Proposed locations for Atlantis

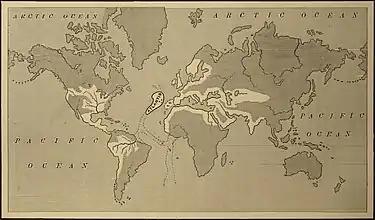
A map showing the supposed extent of the Atlantean Empire. From Ignatius L. Donnelly's "Atlantis: the Antediluvian World", 1882.

There exist a variety of speculative proposals that real-world events could have inspired Plato's fictional story of Atlantis, told in the "Timaeus" and "Critias". While Plato's story was not part of the Greek mythic tradition and his dialogues use it solely as an allegory about hubris, speculation about real natural disasters that could have served as inspiration have been published in popular accounts and in a few academic contexts. Additionally, many works of pseudohistory and pseudoarchaeology treat the story as fact, offering reinterpretations that tie to national mysticism or legends of ancient aliens. While Plato's story explicitly locates Atlantis in the Atlantic Ocean beyond the Pillars of Hercules, other proposed locations for Atlantis include Helike, Thera, Troy, and the North Pole.